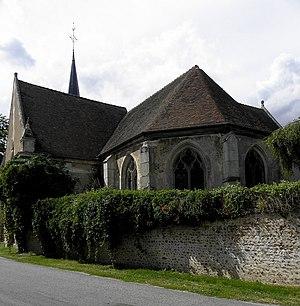
Église Saint-Sulpice de Bérou-la-Mulotière (28). Chevet.
Bérou-la-Mulotière est une commune française située dans le département d'Eure-et-Loir en région Centre-Val de Loire.